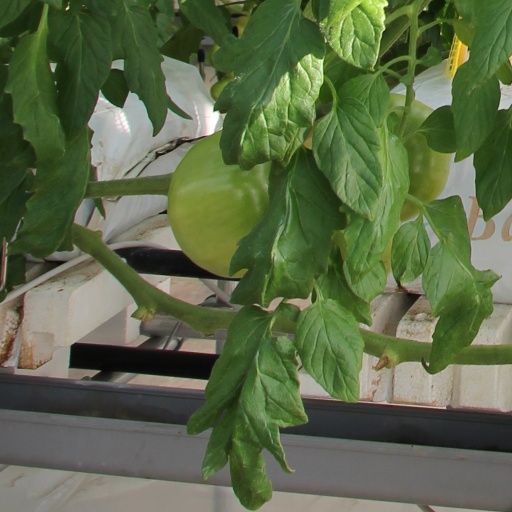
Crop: tomato